Psychological warfare

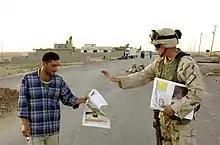
U.S. Army soldier hands out a newspaper to a local in Mosul, Iraq.

The CIA made extensive use of Contra soldiers to destabilize the Sandinista government in Nicaragua. The CIA used psychological warfare techniques against the Panamanians by delivering unlicensed TV broadcasts. The United States government has used propaganda broadcasts against the Cuban government through TV Marti, based in Miami, Florida. However, the Cuban government has been successful at jamming the signal of TV Marti.